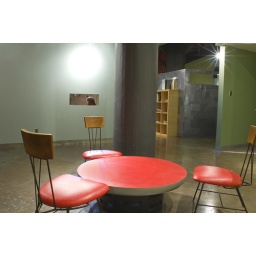
girl in wall